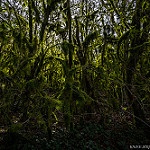
Scene: Outdoor